Drei Schwestern

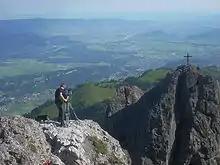
Filming at the Drei Schwestern

The area is well developed for hikers through an extensive network of paths. The main peak can also be reached by rock climbing routes ranging from UIAA difficulty levels II to V. The north wall of the middle sister has routes with a UIAA level VI difficulty.